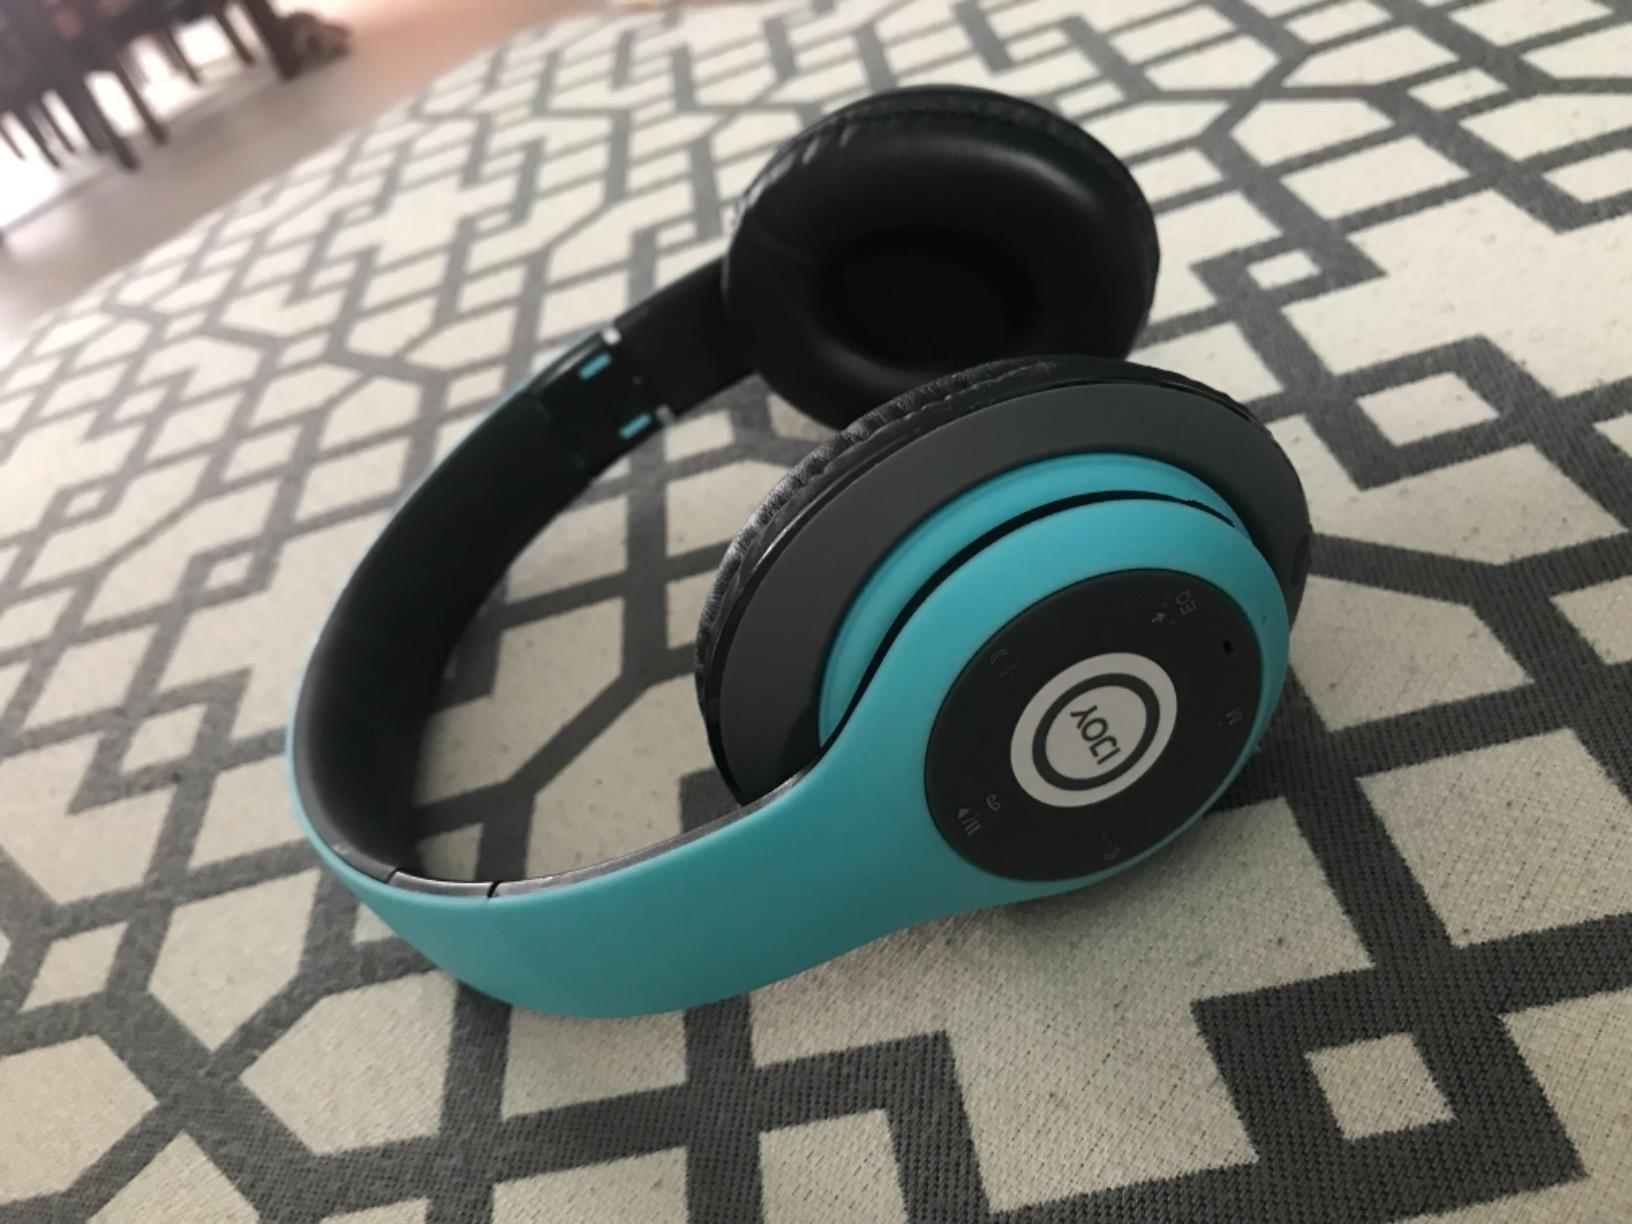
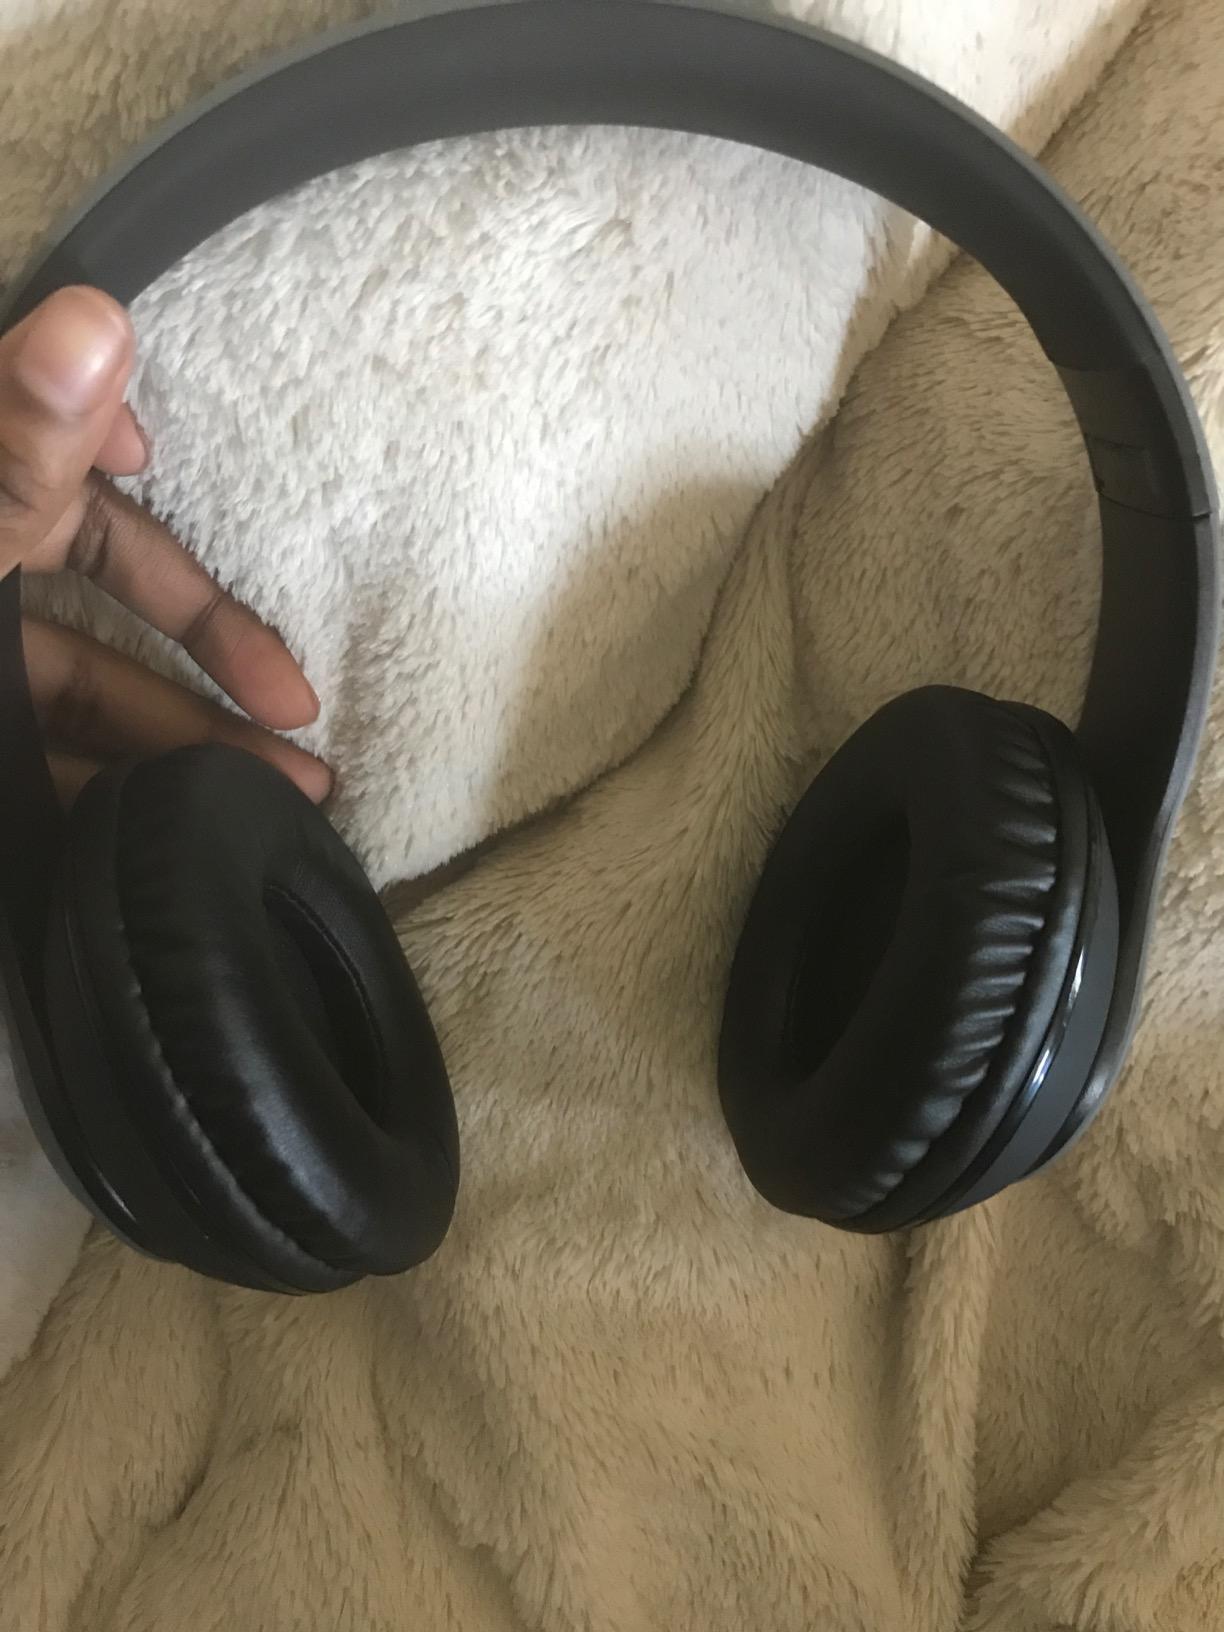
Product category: headphones
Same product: no